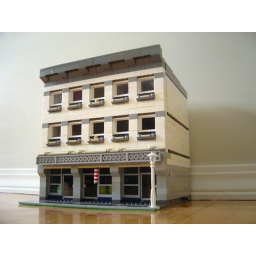
I have been aiming in building a larger office building for awhile, and I am please in how this turned out.